Tamanrasset River

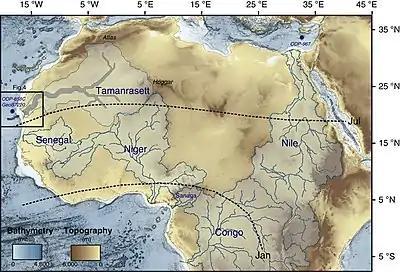
Outline of the main course of the Tamanrasset along with the present-day active Nile, Senegal, Niger, Sanaga and Congo.

The Tamanrasset River is an enormous palaeoriver believed to have flowed through West Africa as recently as 5000 years ago during the African humid period. The Tamanrasset River basin is thought to have been comparable with the present-day Ganges-Brahmaputra river basin in Asia.